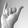
ASL letter: Y